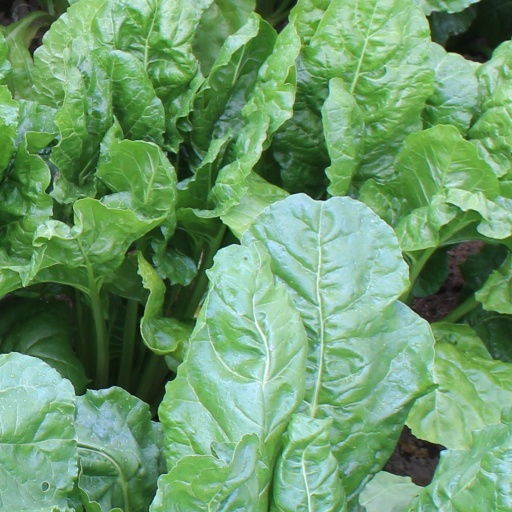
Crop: sugar beet